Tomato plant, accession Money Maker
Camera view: horizontal (90 deg, fisheye); turntable rotation: 30 degrees
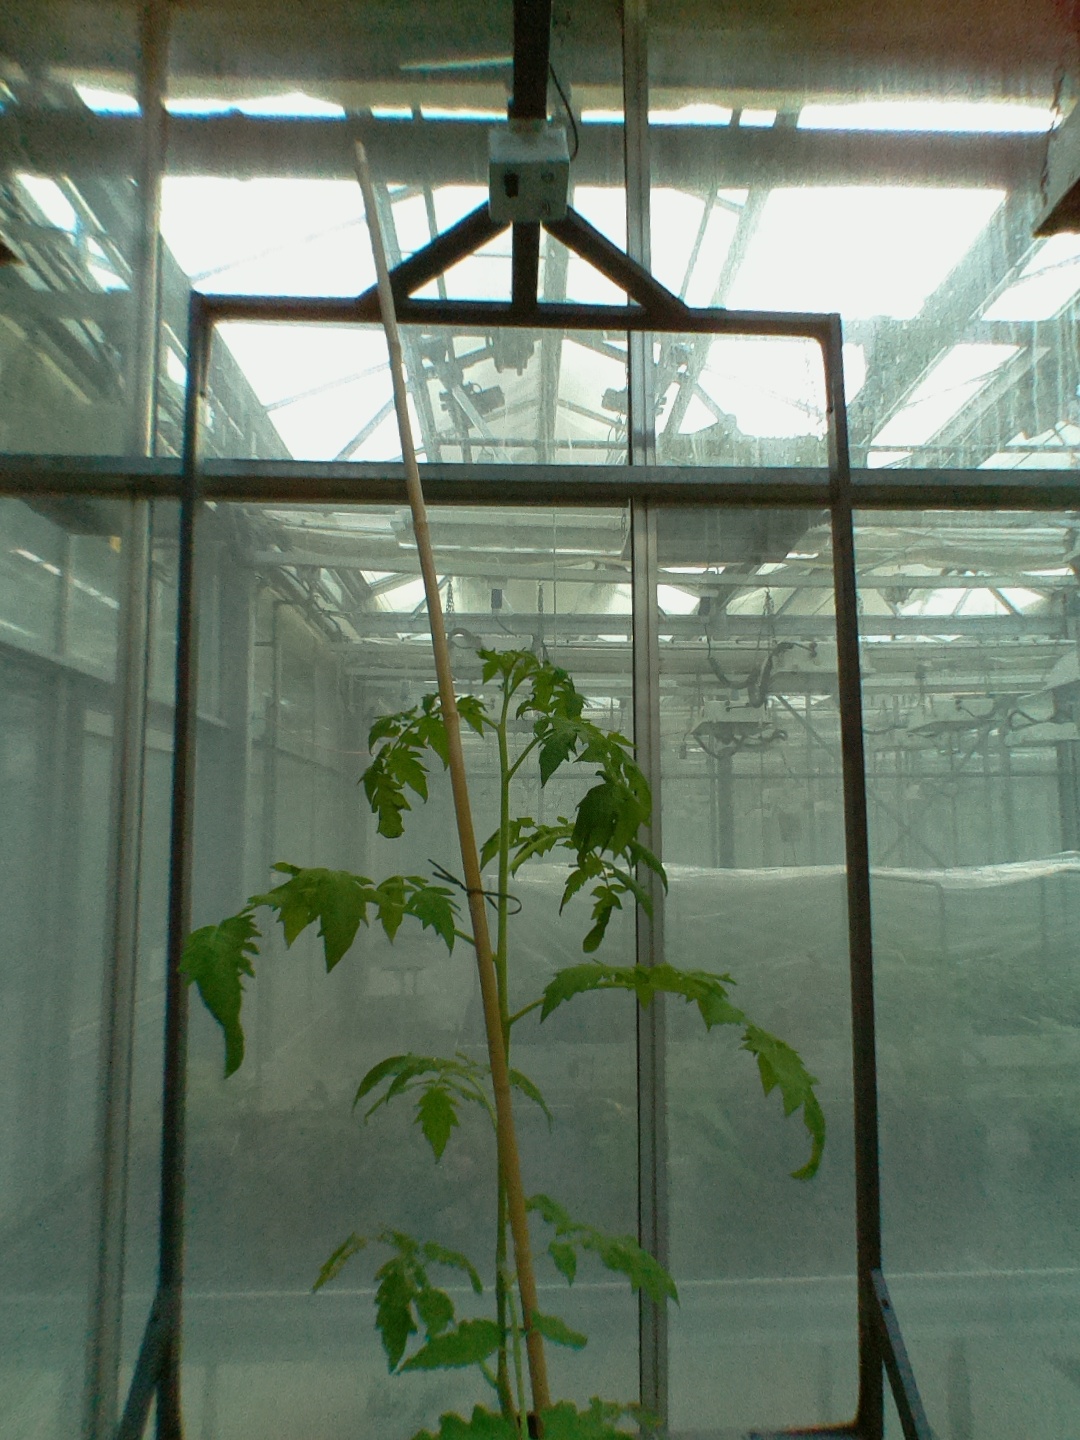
BBCH growth stage 15: 10 of true leaves visible